Mushanana

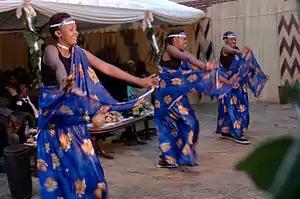
Rwandese dancers wearing mushananas

The umushanana (in plural: imishanana) is the traditional clothing dress of women in Rwanda and Burundi.